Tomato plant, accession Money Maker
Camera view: tilt-top (135 deg); turntable rotation: 240 degrees
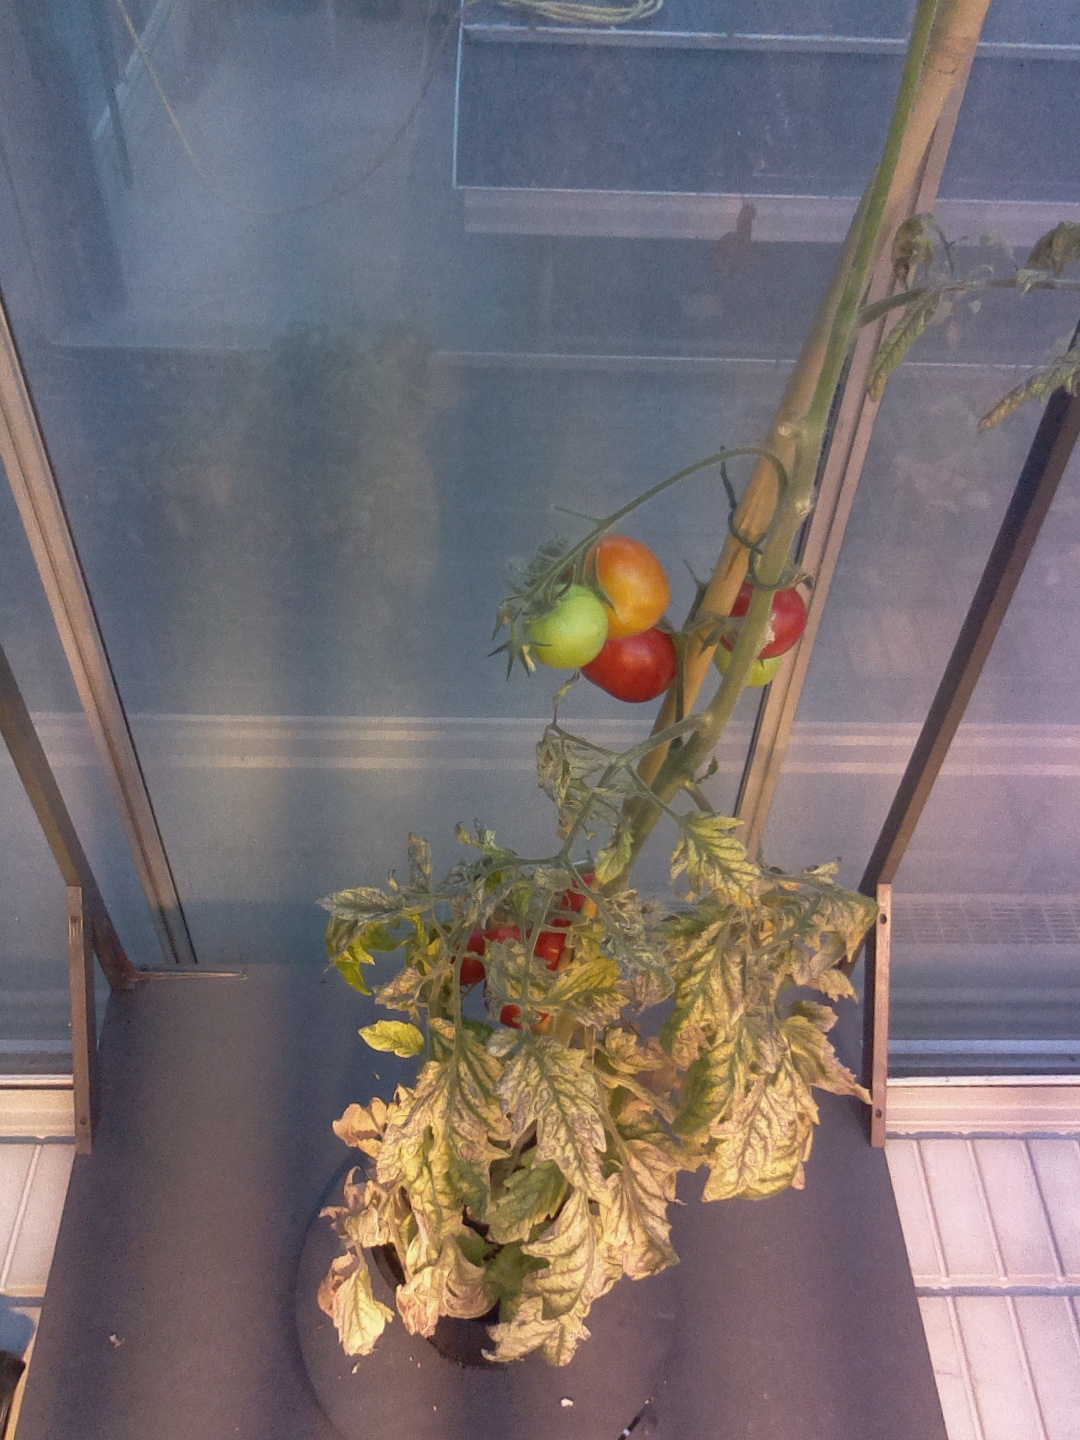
BBCH growth stage 89: 90%-100% of fruits show typical fully ripe color